Ōdai Yamamoto I Site

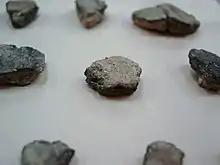
Fragments of earthenware discovered at Ōdai Yamamoto I

The is a Jōmon archaeological site in the town of Sotogahama, Aomori Prefecture, in the Tōhoku region of northern Japan. Excavations in 1998 uncovered forty-six earthenware fragments which have been dated as early as 14,500 BC (ca 16,500 BP); this places them among the earliest pottery currently known. As the earliest in Japan, this marks the transition from the Japanese Paleolithic to Incipient Jōmon. Other pottery of a similar date has been found at Gasya and Khummi on the lower Amur River. Such a date puts the development of pottery before the warming at the end of the Pleistocene.